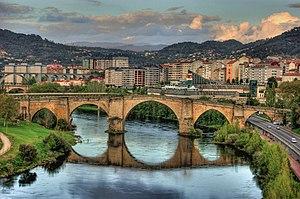
Quimper /kɛ̃pɛʁ/ est une commune française de la région Bretagne située dans le nord-ouest de la France. La ville est le chef-lieu du département du Finistère, le siège du conseil départemental, ainsi que des deux cantons qui la composent. Elle est également la capitale traditionnelle de la Cornouaille, du Pays Glazik et du Pays de Cornouaille qui compte 331 300 habitants en 2009, le siège de l'intercommunalité de Quimper Bretagne Occidentale qui compte 100 187 habitants en 2014, le siège de l'arrondissement de Quimper et enfin le siège du diocèse de Quimper et Léon. Ses habitants sont appelés les Quimpérois.
Orense est une ville d'Espagne, dans la communauté autonome de Galice, capitale de la province d'Ourense. Elle est traversée par le fleuve Miño. Sa population est de 105 233 habitants. Elle est la 3ᵉ commune de Galice par sa population.